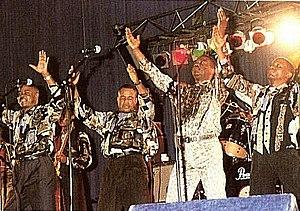
José N'Yoka M'Vula, dit N'Yoka Longo est un chanteur et producteur congolais. Il est connu pour être le dirigeant principal du Zaïko Langa-Langa, dont il est membre depuis son début en décembre 1969. Il est également le musicien congolais à rester cinquante ans dans un même groupe. Ses titres ont été très célèbres sourtout au période du Zaïre. Il compose les titres "Sentiment Awa", "Nalali Pongi", "Amando" ou encore "Zekira", des titres notables du Zaïko Langa-Langa. Il est aussi le PCA intérimaire de la SOCODA, la société des droits d'auteur musicales congolais.